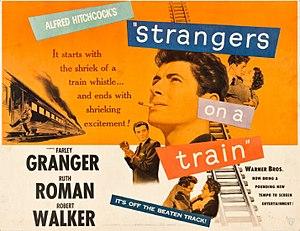
L'Inconnu du Nord-Express est un film américain réalisé par Alfred Hitchcock, sorti en 1951, inspiré en partie du roman de Patricia Highsmith.